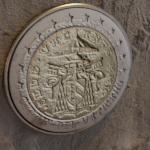
Coin value: 2euro
Country: va
Edition: SedeVacan